2000 Brazilian Grand Prix

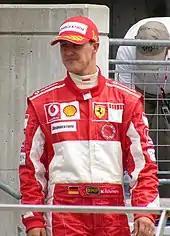
Michael Schumacher "(pictured in 2005)" took his second win of the season and the 37th of his career.

As the top two approached the start/finish line, Michael Schumacher, who had been close behind Häkkinen's heavier car throughout lap one, steered off the racing line to take the lead heading into the Senna S chicane. Barrichello slipstreamed past Coulthard for third on the start/finish straight. He then ran wide, returning Coulthard to third. By the end of lap two, Barrichello had retaken third after a gearbox fault lost Coulthard the use of the first three gears and was slower in the slow-speed corners. A malfunctioning radio prevented Coulthard from alerting McLaren to the problem, meaning he braked earlier as engine braking proved ineffective and changed his driving line. With a series of fastest laps, Michael Schumacher increased his advantage over Häkkinen to four seconds by lap 4 and to 15 seconds by lap 15 for a large enough gap for him to make an early pit stop for fuel. In the meantime, Trulli passed Zonta for eighth, Button overtook Alesi for 13th and Heidfeld lost 16th to de la Rosa. Verstappen progressed from 11th to seventh by passing Villeneuve, Zonta, Frentzen, and Fisichella as Alesi overtook Ralf Schumacher, Villeneuve, Zonta, and Frentzen to advance to ninth. During this time, Wurz and Heidfeld both experienced separate engine failures on laps seven and nine, while Alesi experienced an electrical failure at the Bico de Pato hairpin on lap 11.